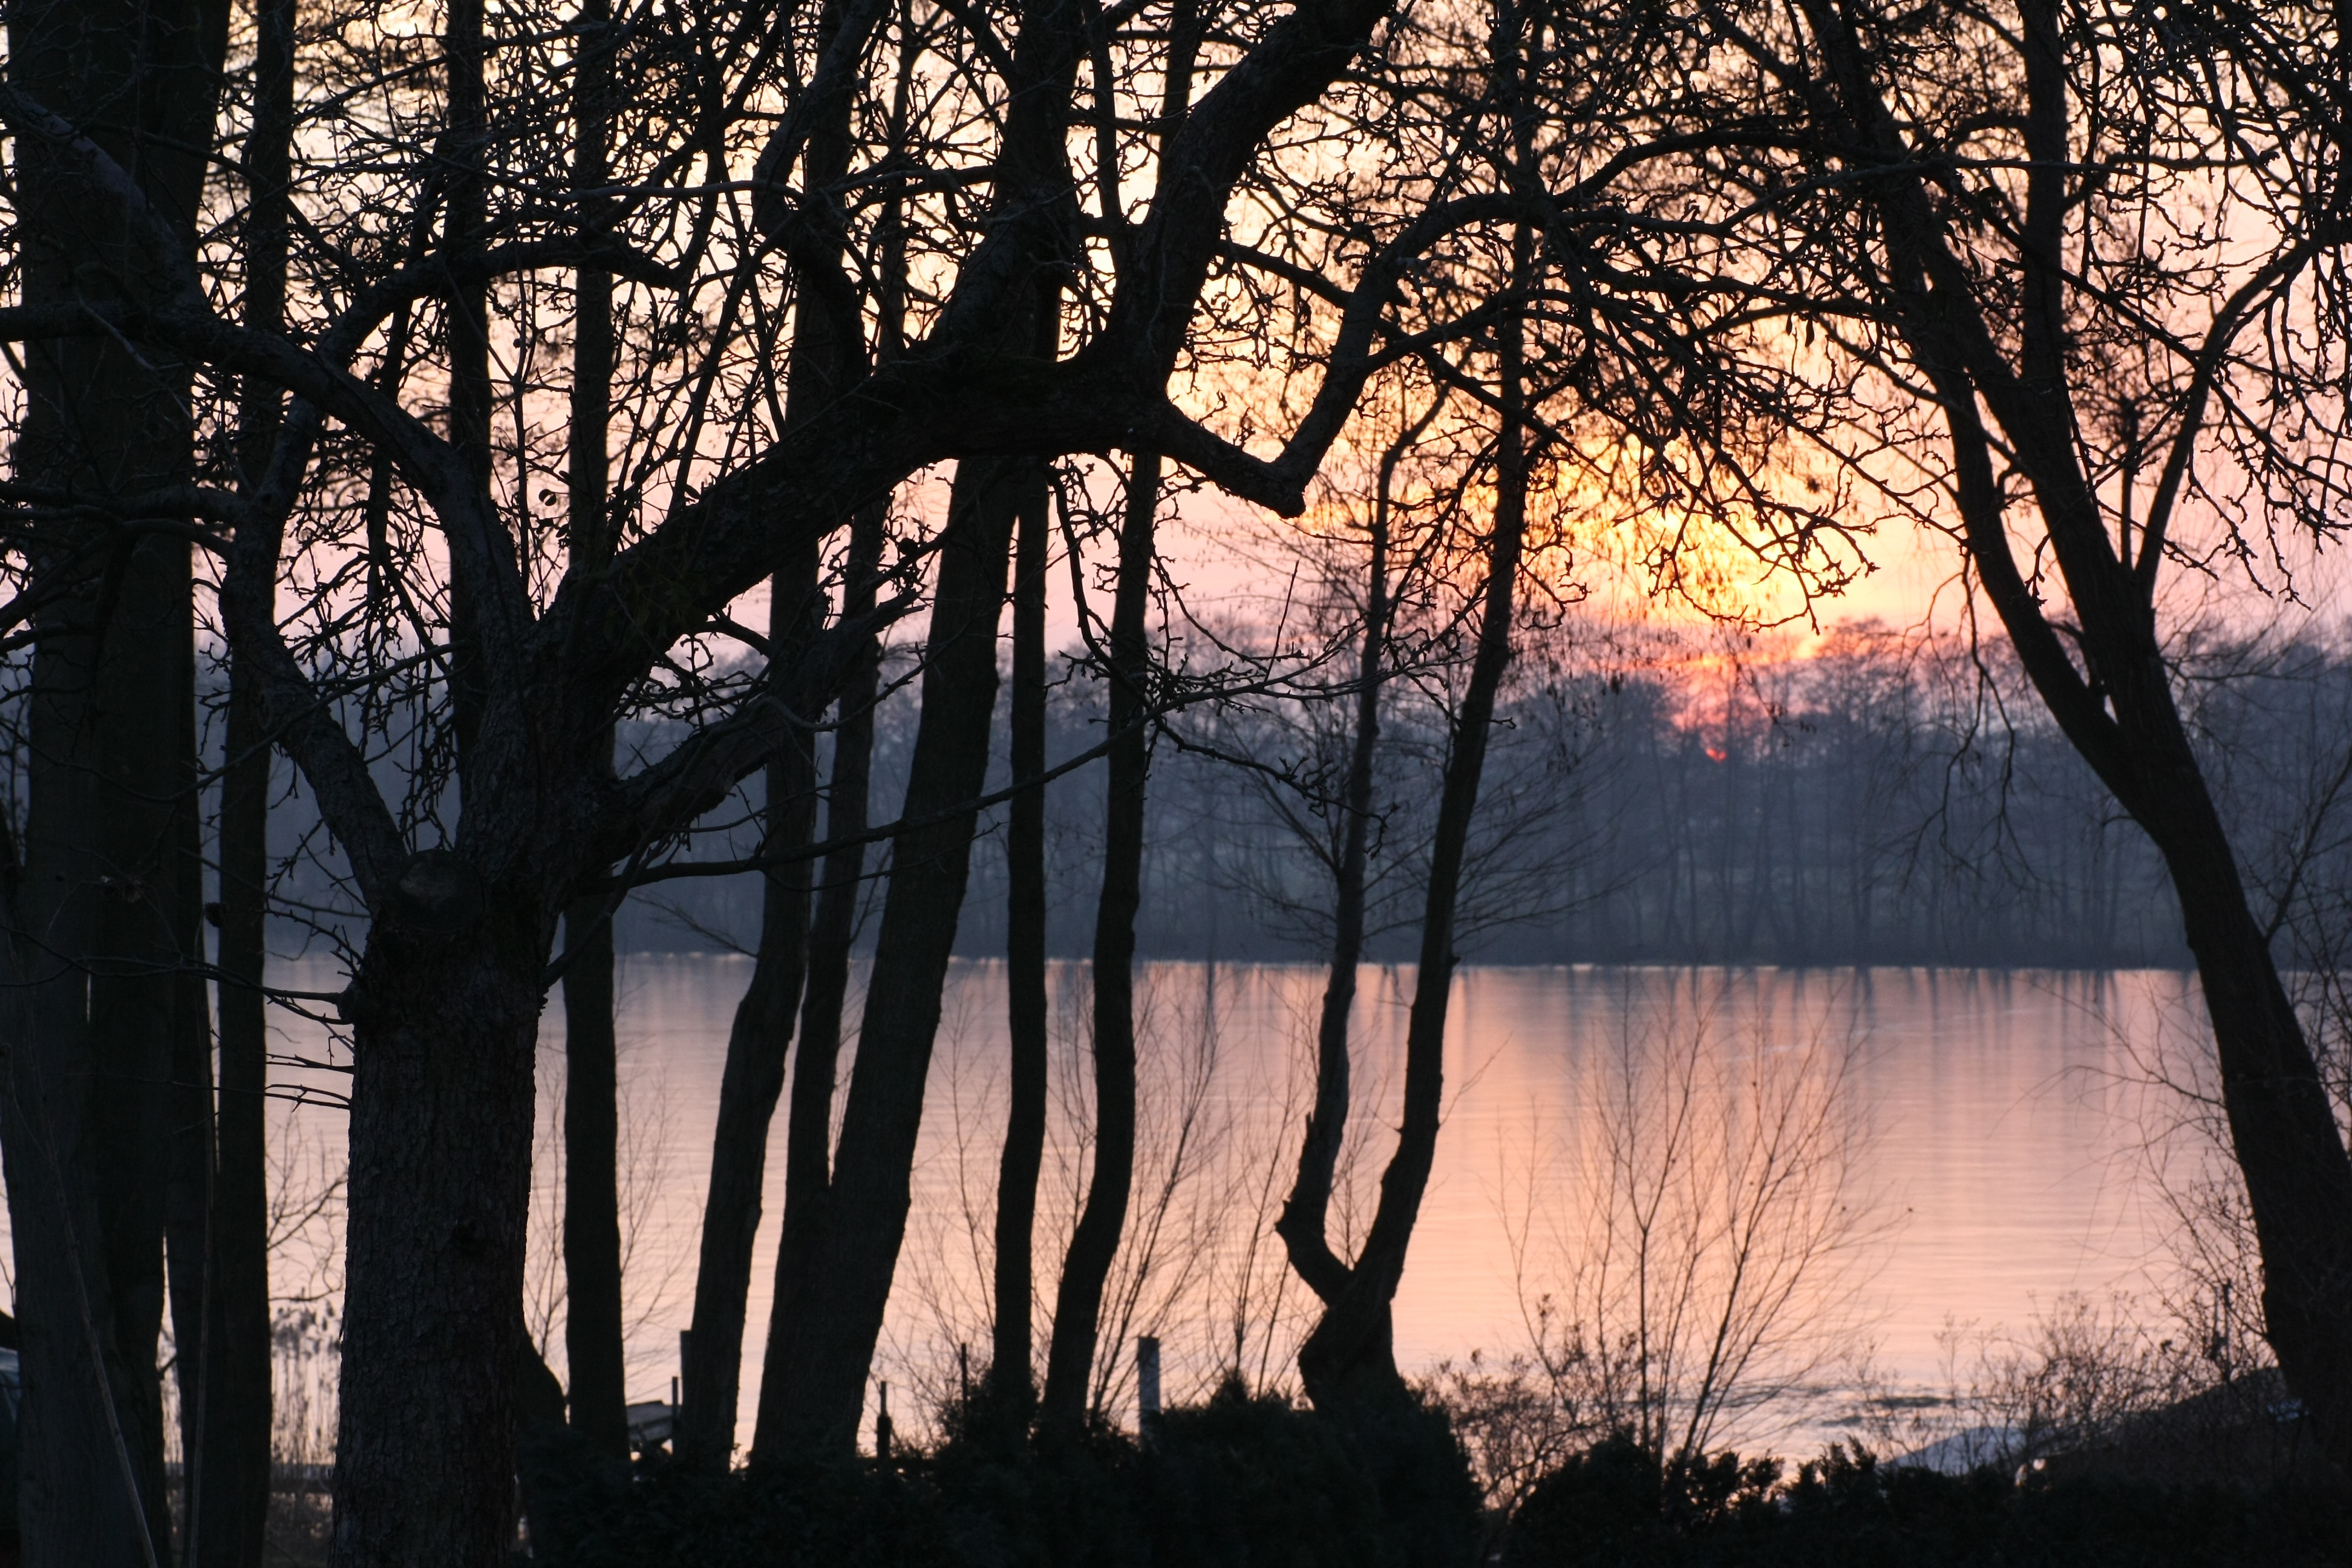
tree, water, nature, forest, branch, winter, plant, sky, sunrise, sunset, sunlight, morning, leaf, lake, dawn, dusk, evening, reflection, autumn, season, trees, bank, abendstimmung, mirroring, atmospheric phenomenon, woody plant